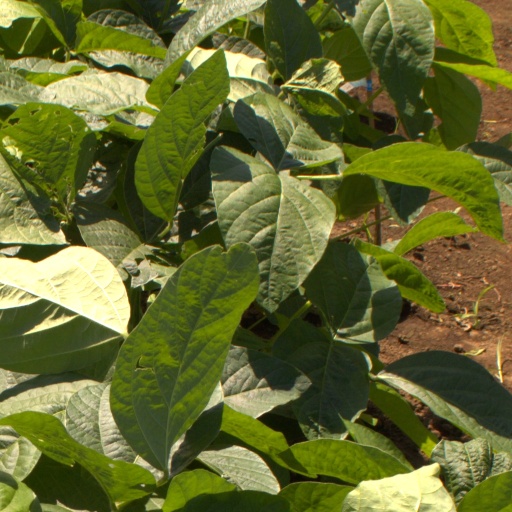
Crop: soybean